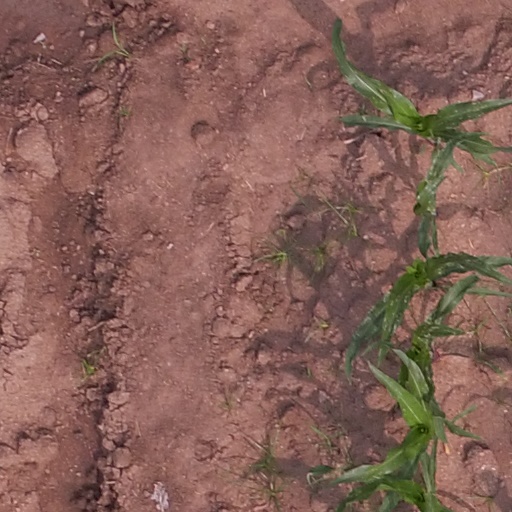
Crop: maize; corn